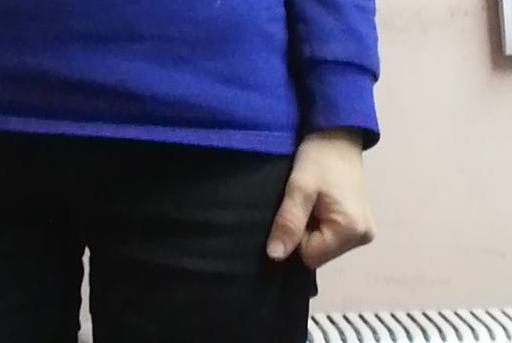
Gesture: no_gesture